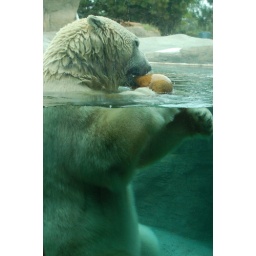
polar bear playing in the water